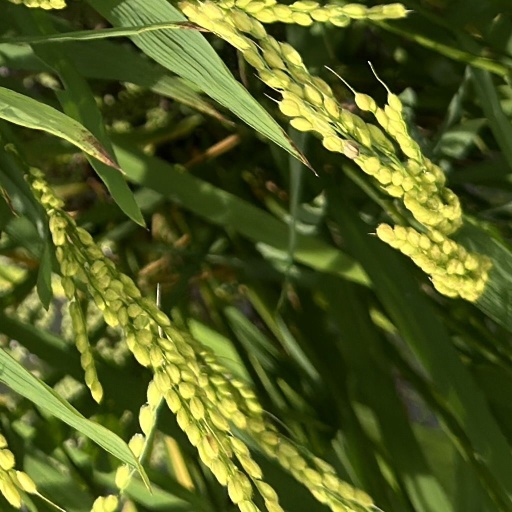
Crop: rice